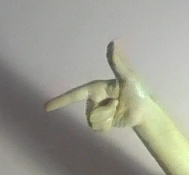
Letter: yaa